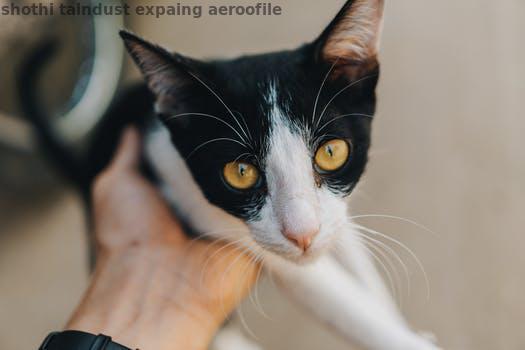
Label: Watermark